Sky position (RA, Dec in degrees): 143.1, 7.386
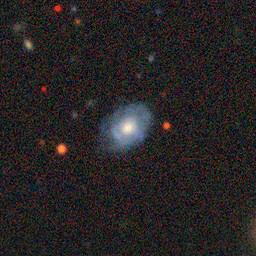
Galaxy morphology: Unbarred Tight Spiral Galaxies